The Devotchkas

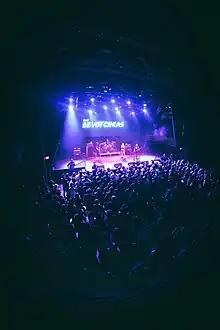
The Devotchkas, CY Fest 2023

A limited color flexi entitled “From The Vault” was released for the festival, featuring two tracks - “My Scars” and a previously unreleased version of “Wicked Heart”. For their return to CY Fest in 2023, they released a special edition repressing of "Live Fast, Die Young" which included 2 previously unreleased live tracks from CBGBS recorded in 2001, as well as a previously unreleased vocal scratch track version of “Wicked Heart”. They are currently the only "official" new releases by the band.